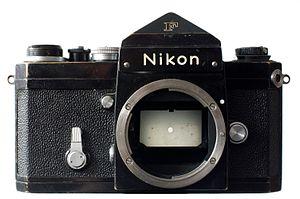
Lancé en avril 1959 par l'entreprise japonaise Nippon Kogaku K.K., connue aussi sous le nom de sa marque principale Nikon, le boîtier Nikon F introduisit le concept de système d'appareil photographique reflex mono-objectif au format 35 mm.